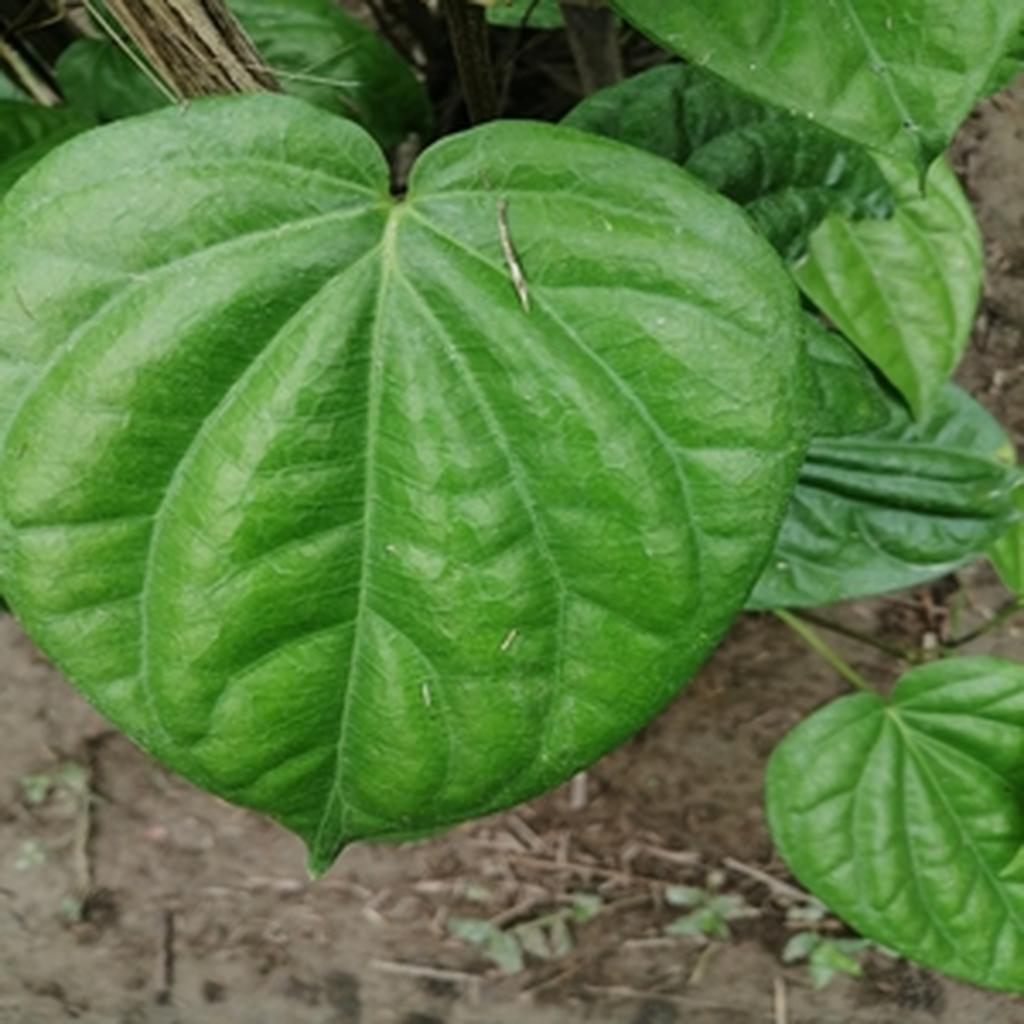
Label: Healthy_Leaf